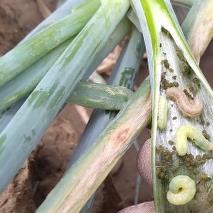
Crop: Onion
Condition: caterpillar-p